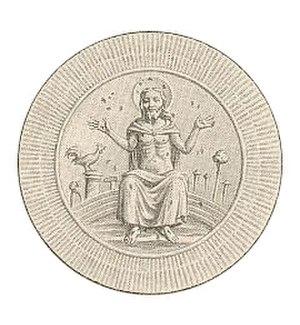
La Sainte Hostie envoyée en 1433, par le pape Eugène IV, à Philippe le Bon, duc de Bourgogne.
La Sainte-Chapelle de Dijon a été la chapelle particulière des ducs de Bourgogne, et le siège de l'ordre de la Toison d'or jusqu'à la mort de Charles le Téméraire et au déplacement de l'Ordre au palais de Coudenberg à Bruxelles.